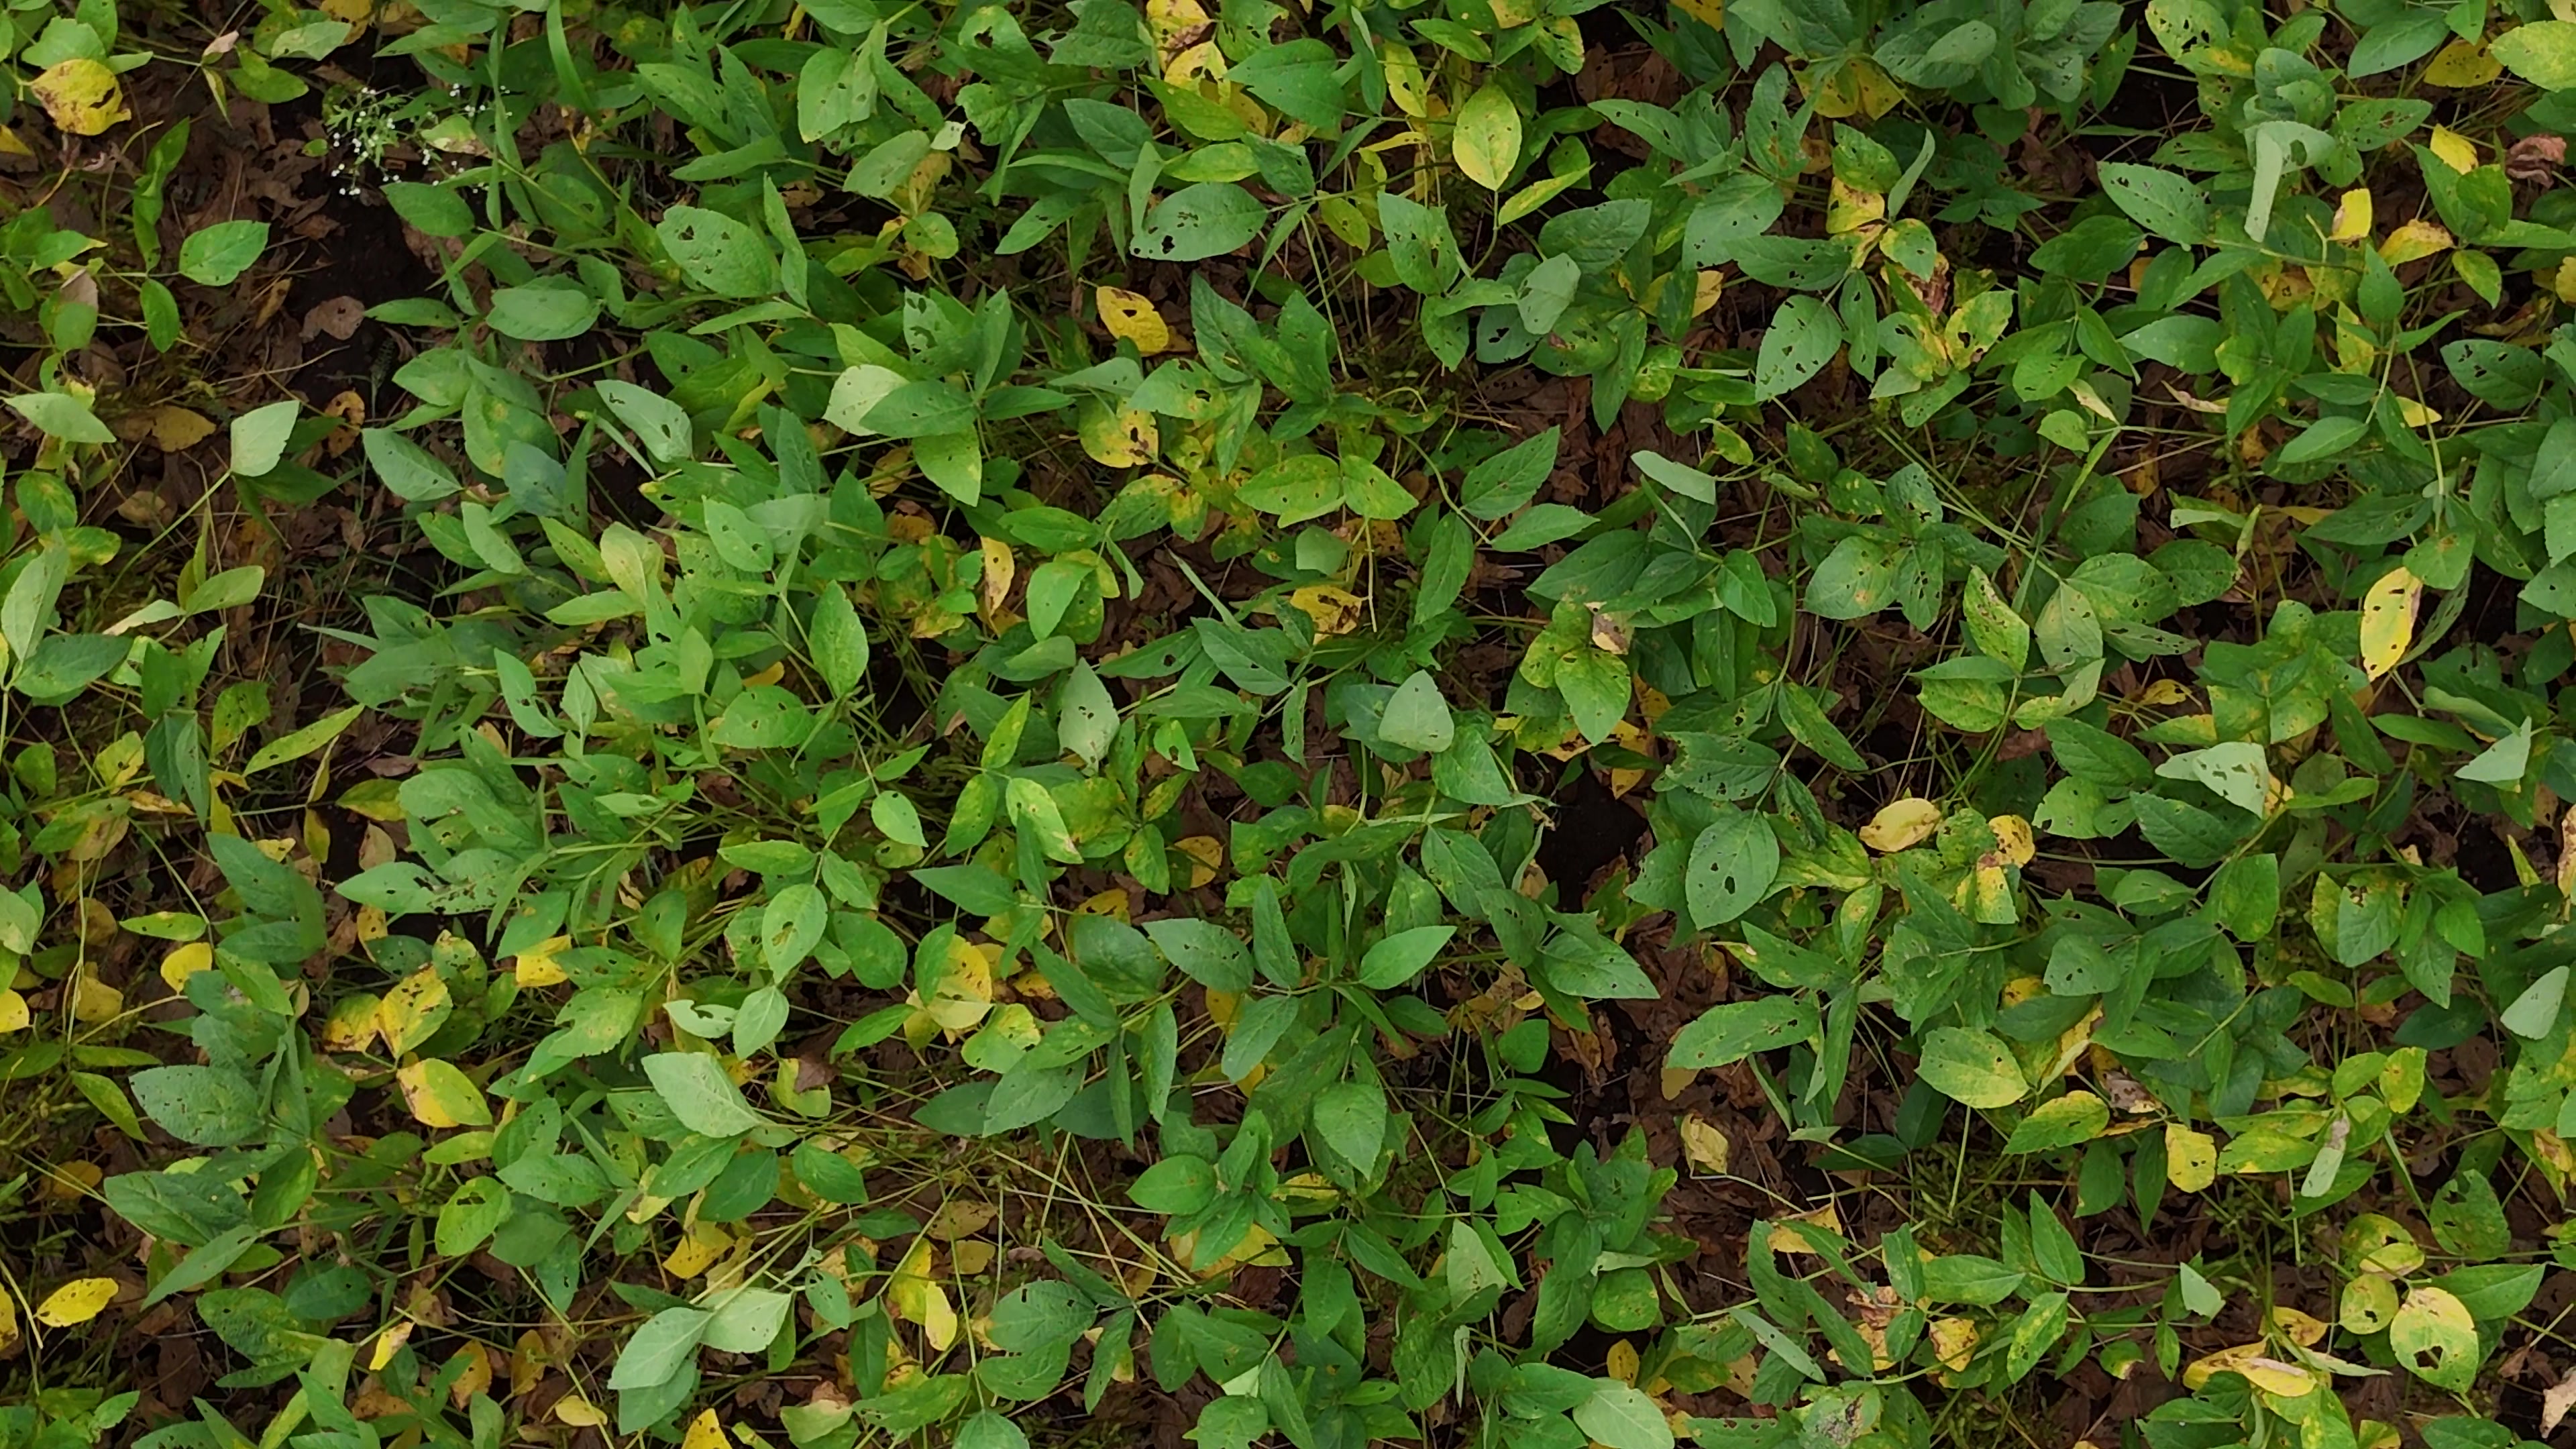
Label: Rust